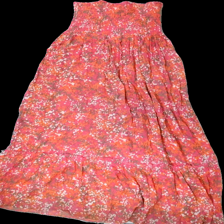
View: front
Type: Dress
Category: Ladies
Brand: Gina Tricot
Colors: Multicolor, Orange, Pink, White
Material: 70% Cotton 30% Viscose
Pattern: Other
Cut: Long, Loose
Size: 36
Season: All
Stains: Major
Damage: Stained
Damage location: bottom center
Damage 2: Stained
Damage 2 location: bottom center
Damage 3: Stained
Damage 3 location: top center
Price range: <50
Recommended usage: Export